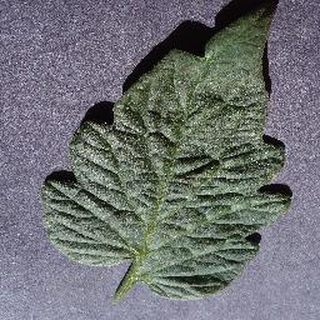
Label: healthy_tomato